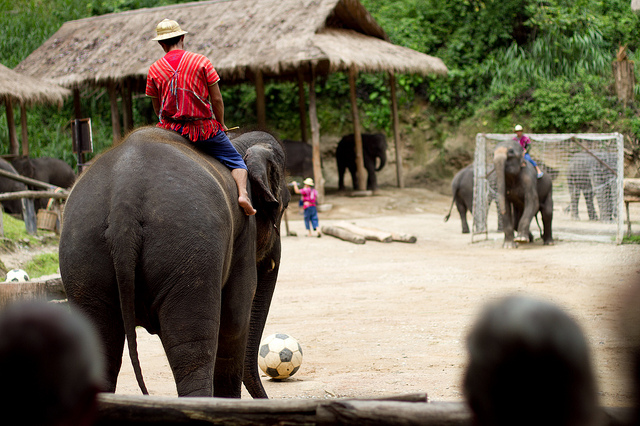
hai người đàn ông cưỡi voi chơi bóng đá trong khi những người khác xem